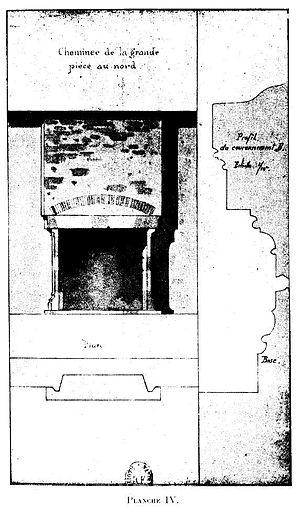
Le Donjon de Courmenant, ses origines, ses seigneurs et possesseurs, son musée
Le Donjon de Courmenant est situé dans l'ouest du département de la Sarthe, sur le territoire de la commune de Rouez, à six kilomètres au sud de Sillé-le-Guillaume.